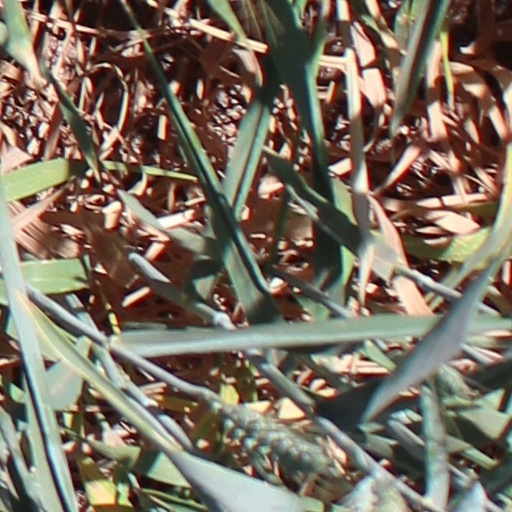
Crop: wheat